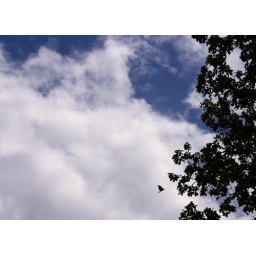
tree against the sky